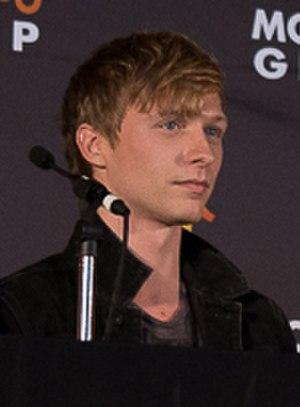
William James Sibree « Will » Tudor est un acteur britannique. Il est surtout connu pour avoir interprété le rôle d'Olyvar dans la série télévisée Game of Thrones, de la saison 3 à la saison 5. Il est également apparu dans la mini-série télévisée The Red Tent et dans la série Humans. Il joue Sebastian Verlac/Jonathan Morgenstern dans la série Shadowhunters diffusée sur Freeform aux États-Unis et sur Netflix en France.